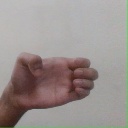
अक्षर: ख